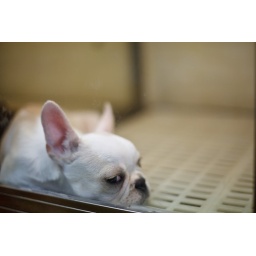
A lonely sad dog in a dirty Hong Kong pet shop